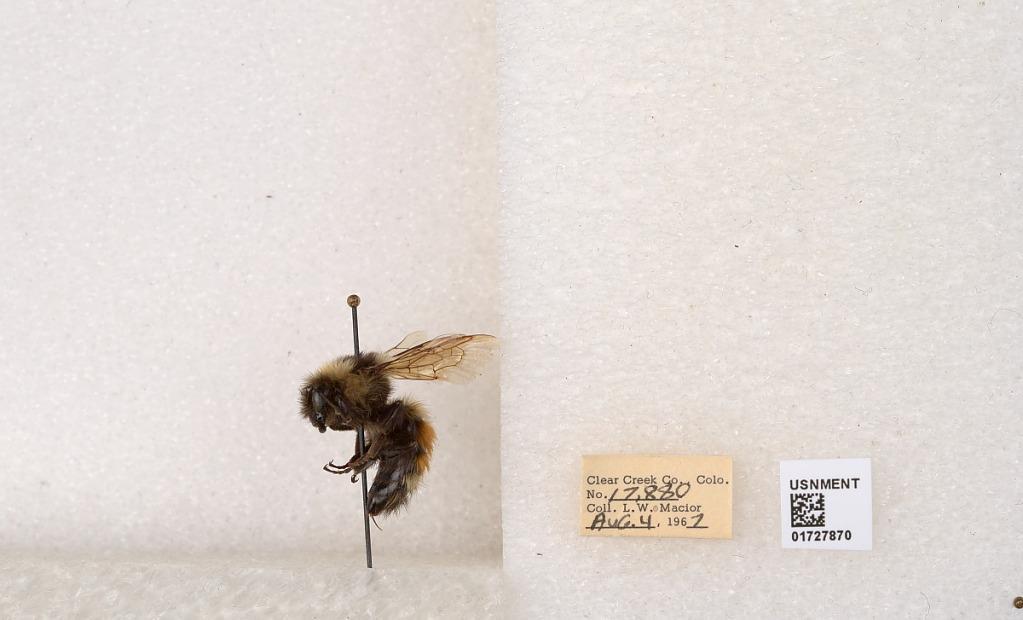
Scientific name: Bombus (Pyrobombus) sylvicola Kirby
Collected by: L. Macior
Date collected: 1967-8-4
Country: United States
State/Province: Colorado
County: Clear Creek
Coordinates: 39.6891, -105.644